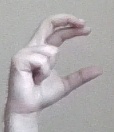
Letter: thal